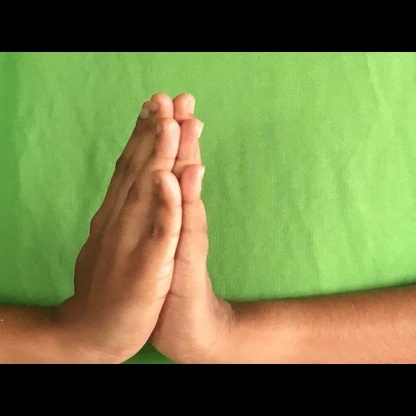
Mudra: Anjali